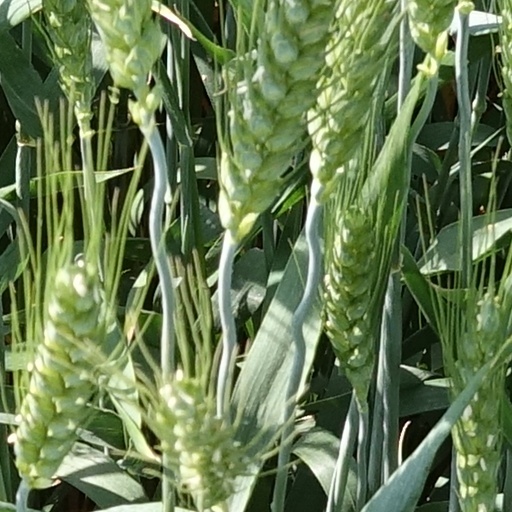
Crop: wheat